New Year's Eve Concert 1992: Richard Strauss Gala

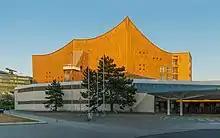
The Berliner Philharmonie

Alan Blyth reviewed the gala on CD in "Gramophone" in July 1993. "I found this a distressing experience", he wrote. Even the Berlin Philharmonic under Herbert von Karajan could rarely have played the items selected by Claudio Abbado with such remarkable virtuosity, but "that is the trouble: the music is played for that and little else". The album presented Richard Strauss as the "vulgar" composer that his critics alleged him to be. Don Juan and Till Eulenspiegel were portrayed with refulgent strings and belligerent brass that were impressive but alien to Strauss's essential musical personality. Clemens Krauss and Rudolf Kempe had found delight and humour in Strauss's pictures of this pair of rascals; Abbado had not, instead hammering his audience into a feeling of "awesome submission".